KNM-ER 992

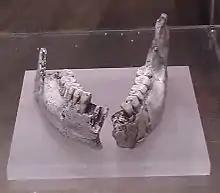
KNM ER 992 replica

KNM ER 992 is a old fossilized lower jaw discovered by Richard Leakey in 1971 at Lake Turkana, Kenya. The mandible was considered by C. Groves and V. Mazak to be the holotype specimen for "Homo ergaster".